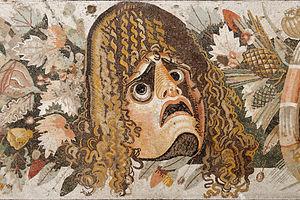
Festons aux masques, feuilles et fruits, détail d'une mosaïque romaine. Italiano: Festoni con maschere, foglie e frutta, dettaglio di un mosaico romano.
Le musée archéologique national de Naples est un musée principalement consacré à l'antiquité classique qui rassemble une des plus riches collections gréco-romaines existant au monde. Il est considéré comme l'un des plus importants musées archéologiques du monde, voire le plus important en termes d'histoire romaine. Sa surface d'exposition totale est de 12 650 m².
Le masque, destiné à dissimuler, représenter ou imiter un visage, assure de nombreuses fonctions, variables selon les lieux et l'époque. Simple divertissement ou associé à un rite, œuvre d'art ou produit normalisé, il se retrouve sur tous les continents. Il est tantôt associé à des festivités, tantôt à une fonction. Il peut aussi représenter des animaux tels que le chat représentant dans certains pays l'indépendance.